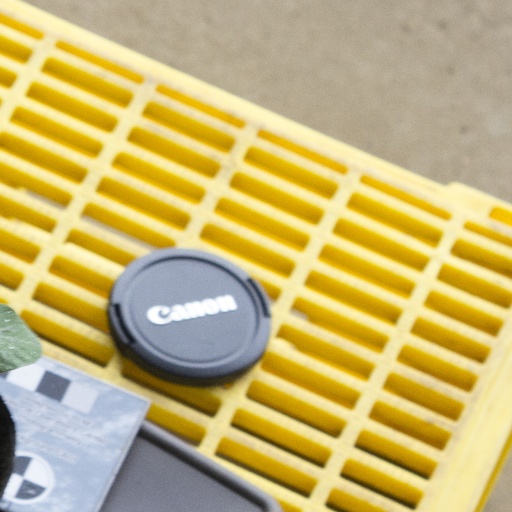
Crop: soybean